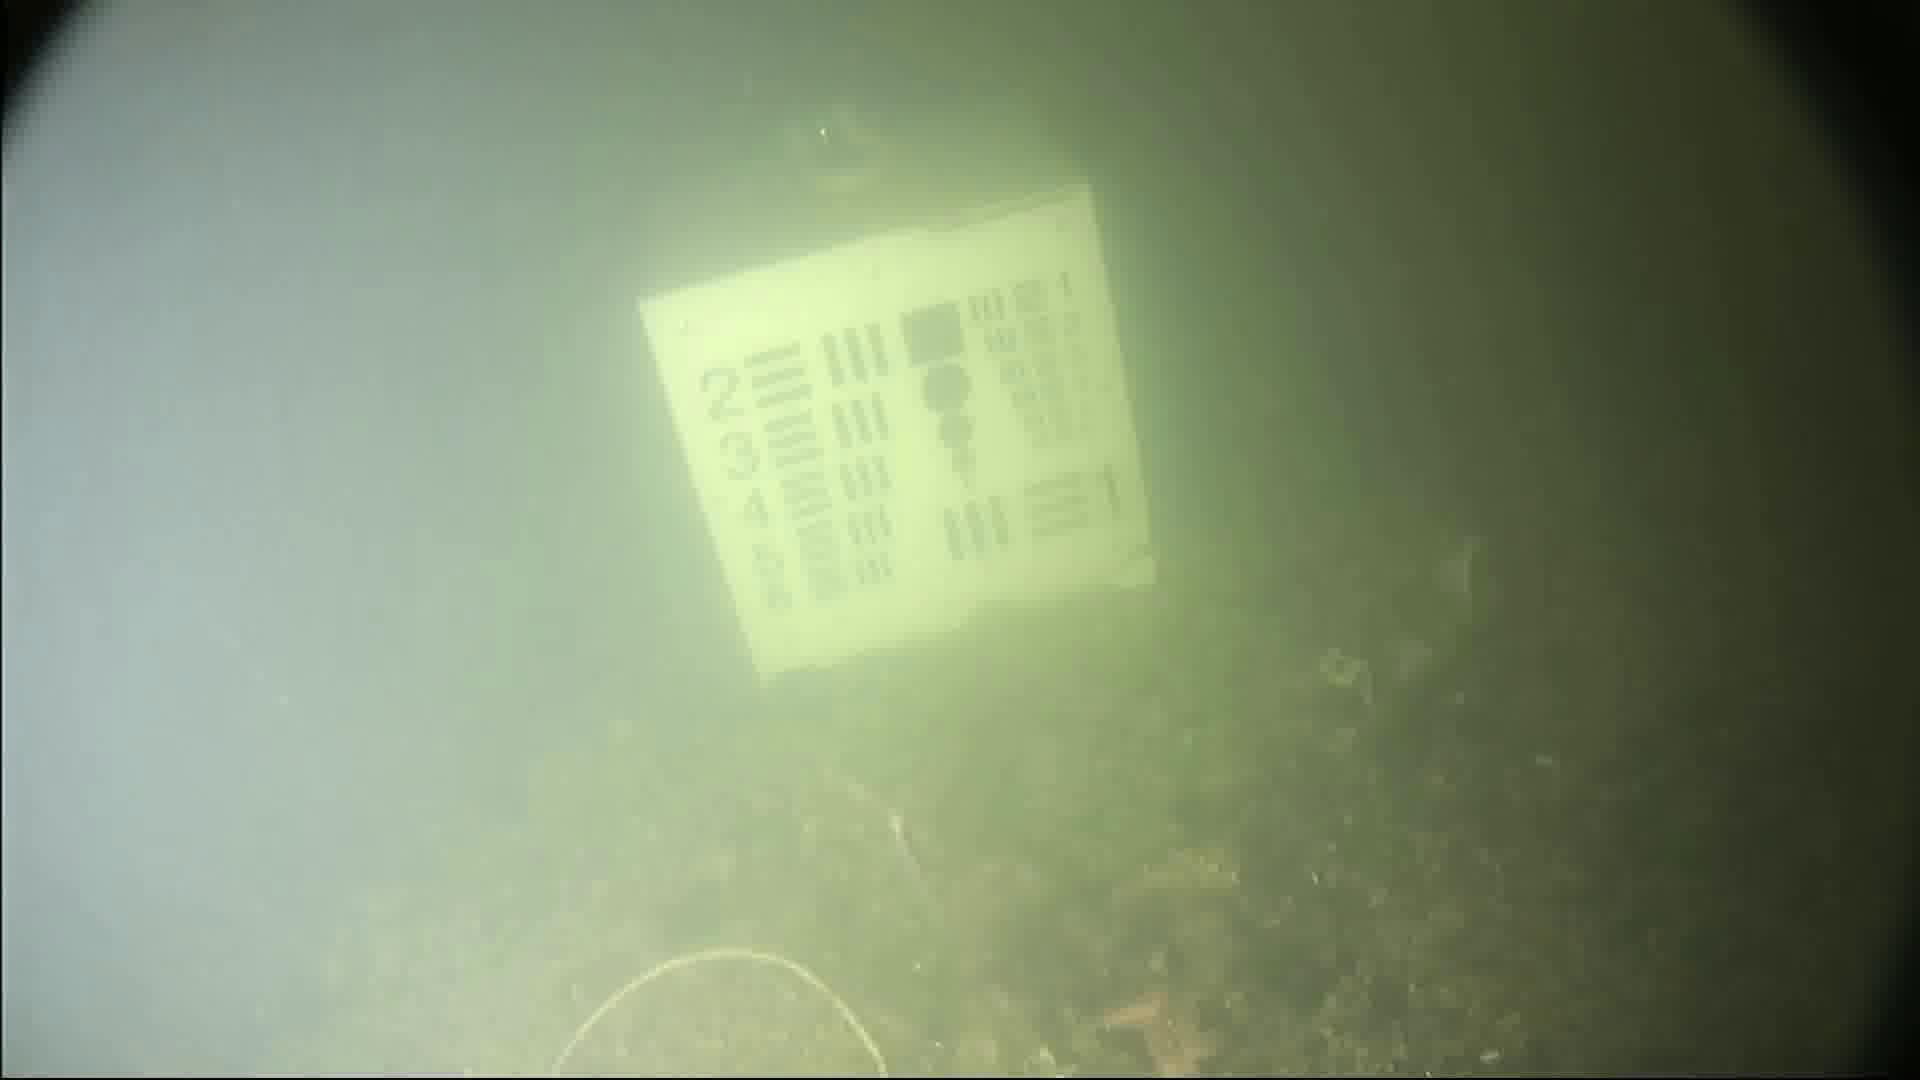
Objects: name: small_fish
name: starfish